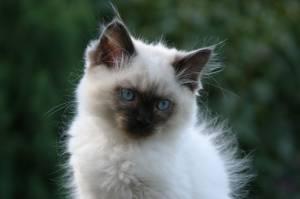
Breed: Ragdoll